Royal Palace, Porto-Novo

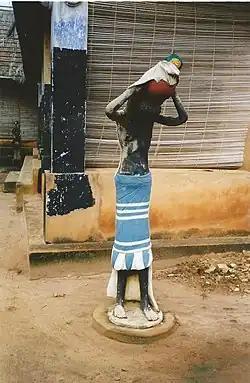
Musée Honmè-Eté 1999

The Royal Palace, also known as King Toffa's Palace and more recently Musée Honmé, is a former royal residence and today museum in Porto-Novo, Benin.